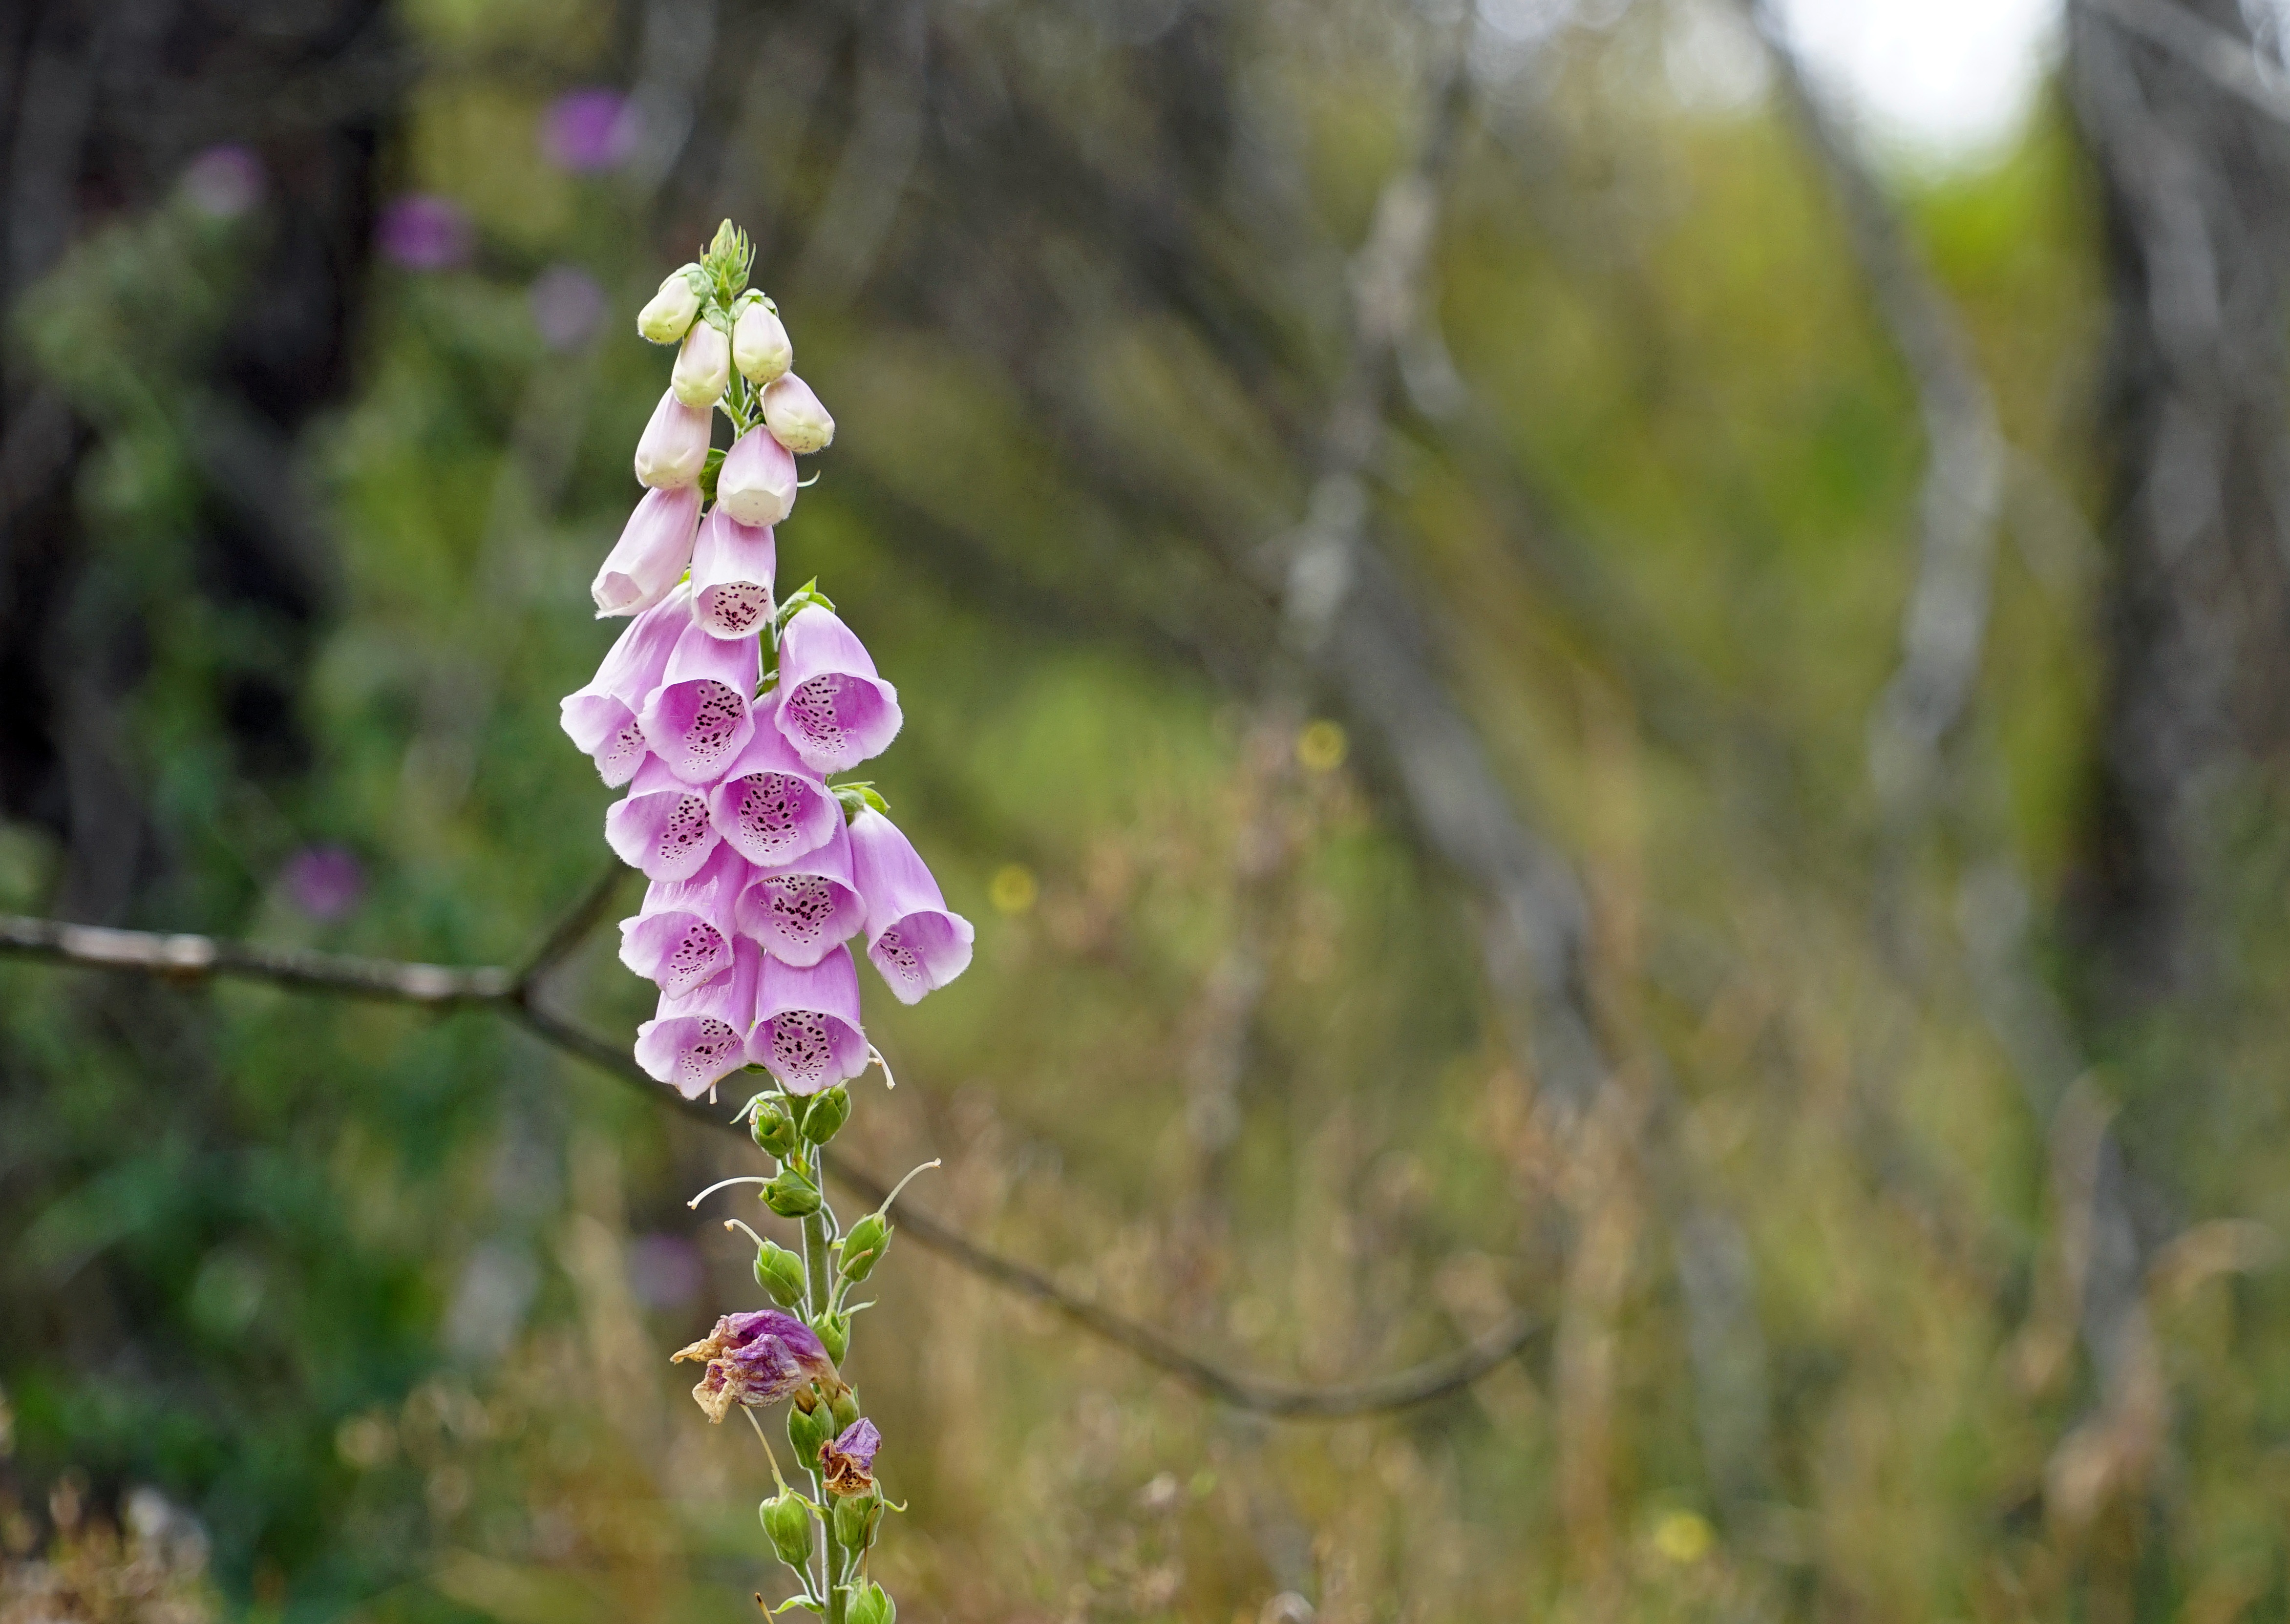
branch, blossom, plant, flower, botany, pink, close, flora, wildflower, toxic, digitalis, thimble, macro photography, flowering plant, pink blossoms, land plant